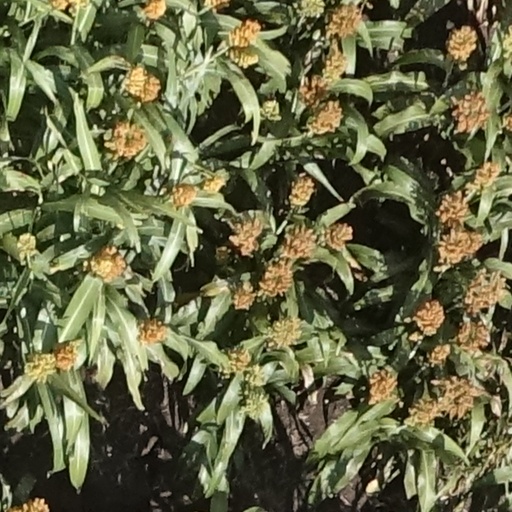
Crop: sorghum